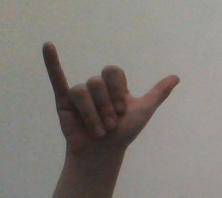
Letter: ya